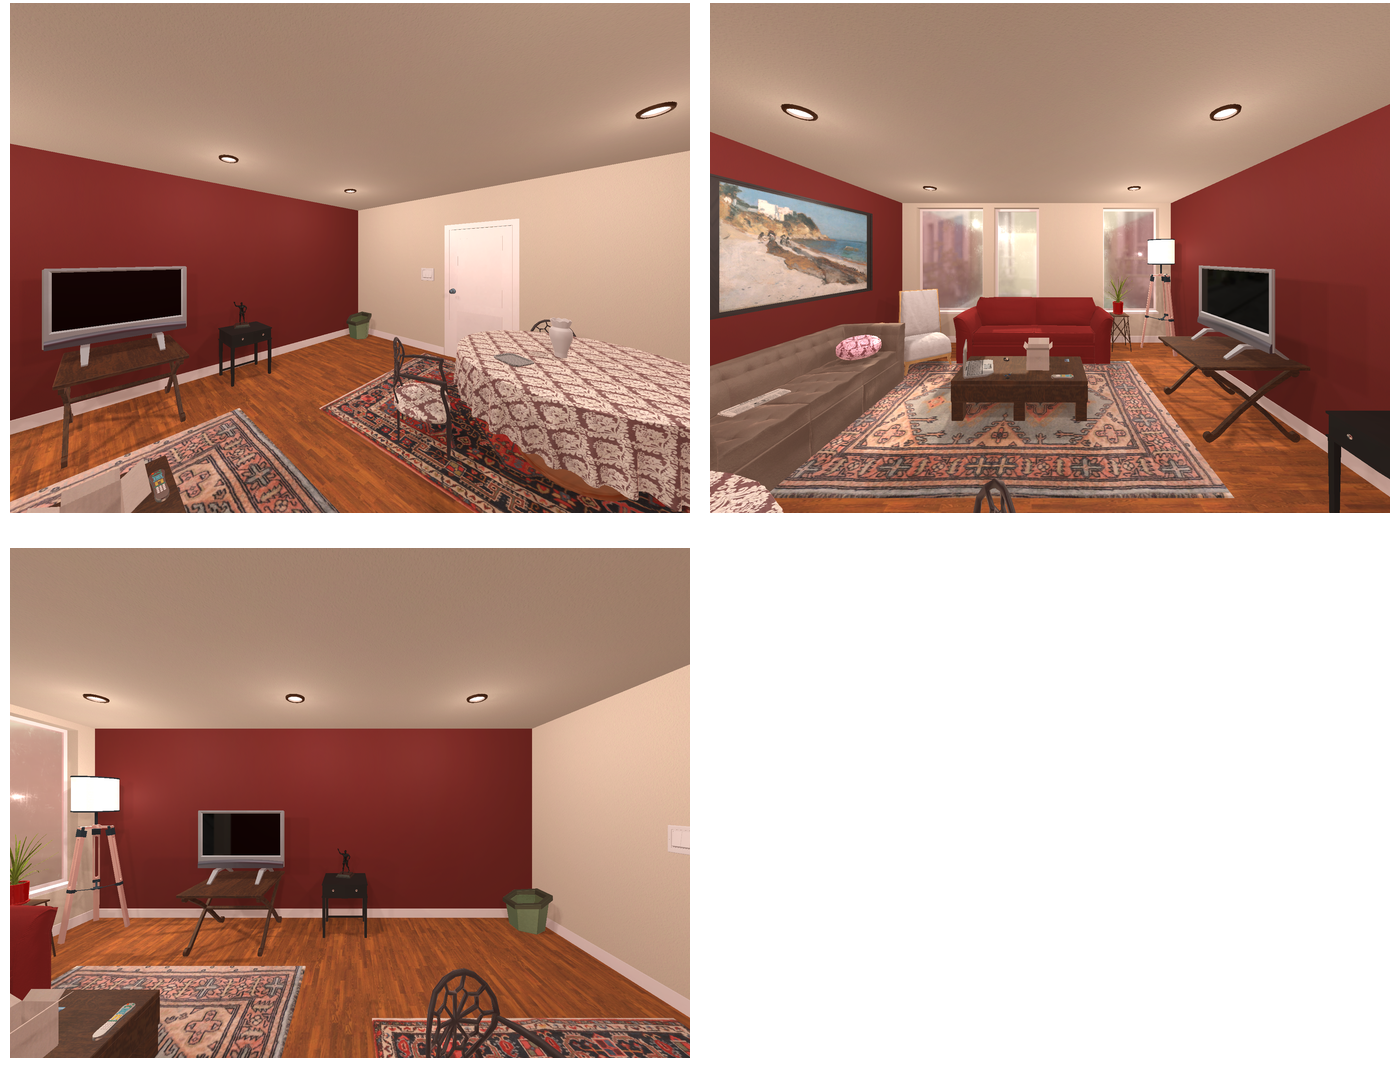Task instruction: Turn on the television.
Answer: {"task_instruction": "Turn on the television.", "nodes": ["remote control", "tv"], "edges": [{"functional_relationship": "control", "object1": "remote control", "object2": "tv", "spatial_relations": ["lower_than", "in_front_of", "left_of"], "is_touching": false}], "action_type": "press", "function_type": "device_control"}